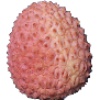
Label: lychee